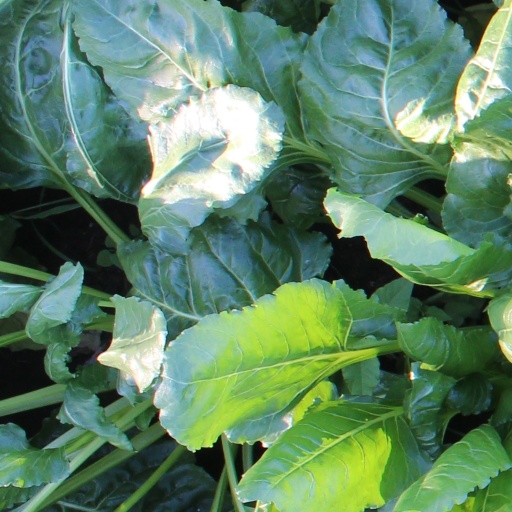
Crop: sugar beet